Jack Gremillion

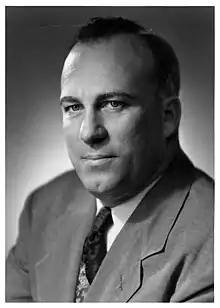
Gremillion in 1956

Jack Paul Faustin Gremillion (June 15, 1914 – March 2, 2001) was the Democratic Attorney General of Louisiana from 1956 to 1972. Gremillion served "an unprecedented 16 years as the state's attorney general." He was widely known for his political partnership with Governor Earl Long.